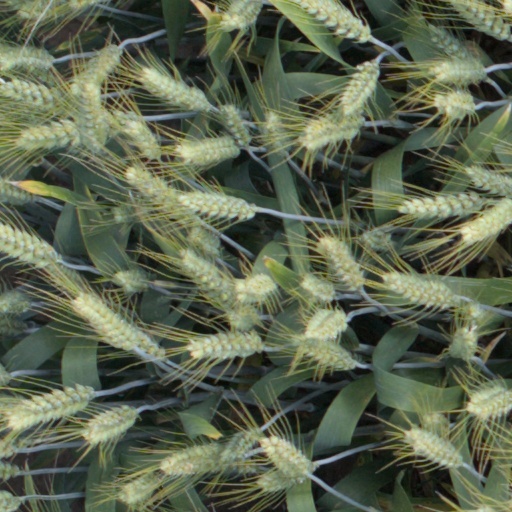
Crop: wheat